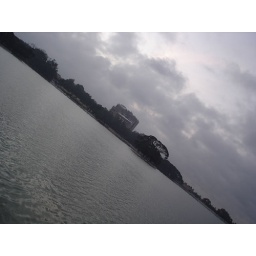
cloud over lake